Jennifer Jones (curler)

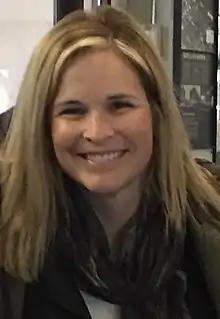
Jones in April 2019

Jennifer Judith Jones OM (born July 7, 1974) is a Canadian curler. She was the Olympic champion in curling as skip of the Canadian team at the 2014 Sochi Games. Jones is the first female skip to go through the Games undefeated. The only male skip to achieve this was fellow Canadian Kevin Martin in 2010. Jones and her team were the first Manitoba-based curling team to win an Olympic gold medal. They won the 2008 World Women's Curling Championship and were the last Canadian women's team to do so until Rachel Homan in 2017. She won a second world championship in 2018. Jones also represented Canada at the 2022 Winter Olympics, where her team placed fifth.